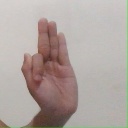
अक्षर: फ